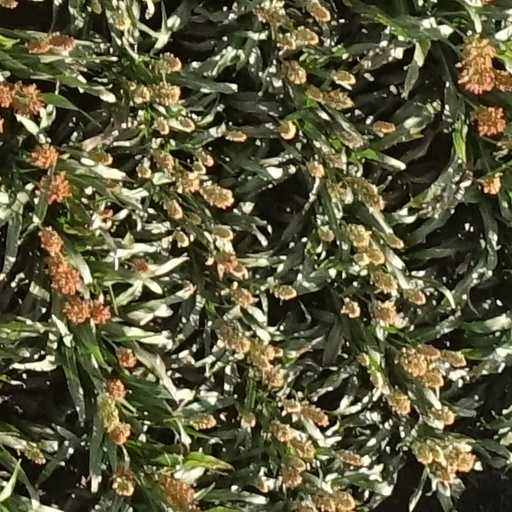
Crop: sorghum